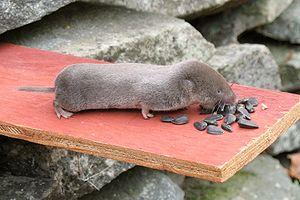
Les Soricidés, ou Soricidae, sont une famille de mammifères insectivores. Le nom vernaculaire des Soricidés est « musaraigne » mais tous les soricidés ne sont pas nommés ainsi en français et quelques musaraignes ne font pas partie de cette famille.
Cette liste des mammifères au Québec est basée sur la « Liste de la faune vertébrée du Québec ». Elle comprend les espèces disparues dans l'histoire récente et les espèces introduites. Elle compte 97 espèces en neuf ordres : une espèce de didelphimorphes, dix espèces d'insectivores, huit espèces de chiroptères, trois espèces de lagomorphes, 25 espèces de rongeurs, 21 espèces de fissipèdes, cinq espèces d'artiodactyles, sept espèces de pinnipèdes et 17 espèces de cétacés.
La Grande musaraigne, appelée aussi parfois plus précisément Grande musaraigne à queue courte est une espèce d'insectivores de la famille des soricidés. On la retrouve en Amérique du Nord. C'est la plus grande musaraigne de l'est du Canada. Elle est grise.